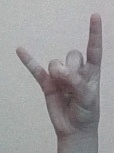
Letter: la